Antipolo

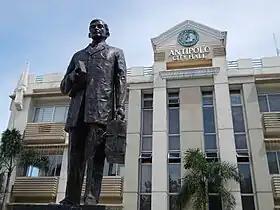
Facade of City Hall

Aside from the Marikina Line, two other lines have existed before but are now removed permanently. These are the Cavite Line, which passed through Paco, Parañaque, Bacoor and up to Naic, Cavite. Completed in 1908, its operation continued until 1936. The other is the Antipolo Line, which passed through Santa Mesa, Mandaluyong, Pasig, Cainta, Taytay, up to Antipolo near the "Hinulugang Taktak" Falls. Its operation ceased in 1917. There is a street named "Daangbakal" in Antipolo; there, as with the "Daangbakal" roads on Marikina and San Mateo, a railway line once existed. The railroad tracks also passed through what is now the Ortigas Avenue Extension.